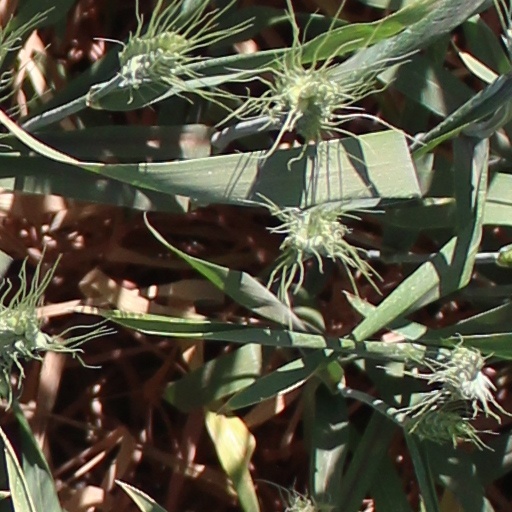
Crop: wheat